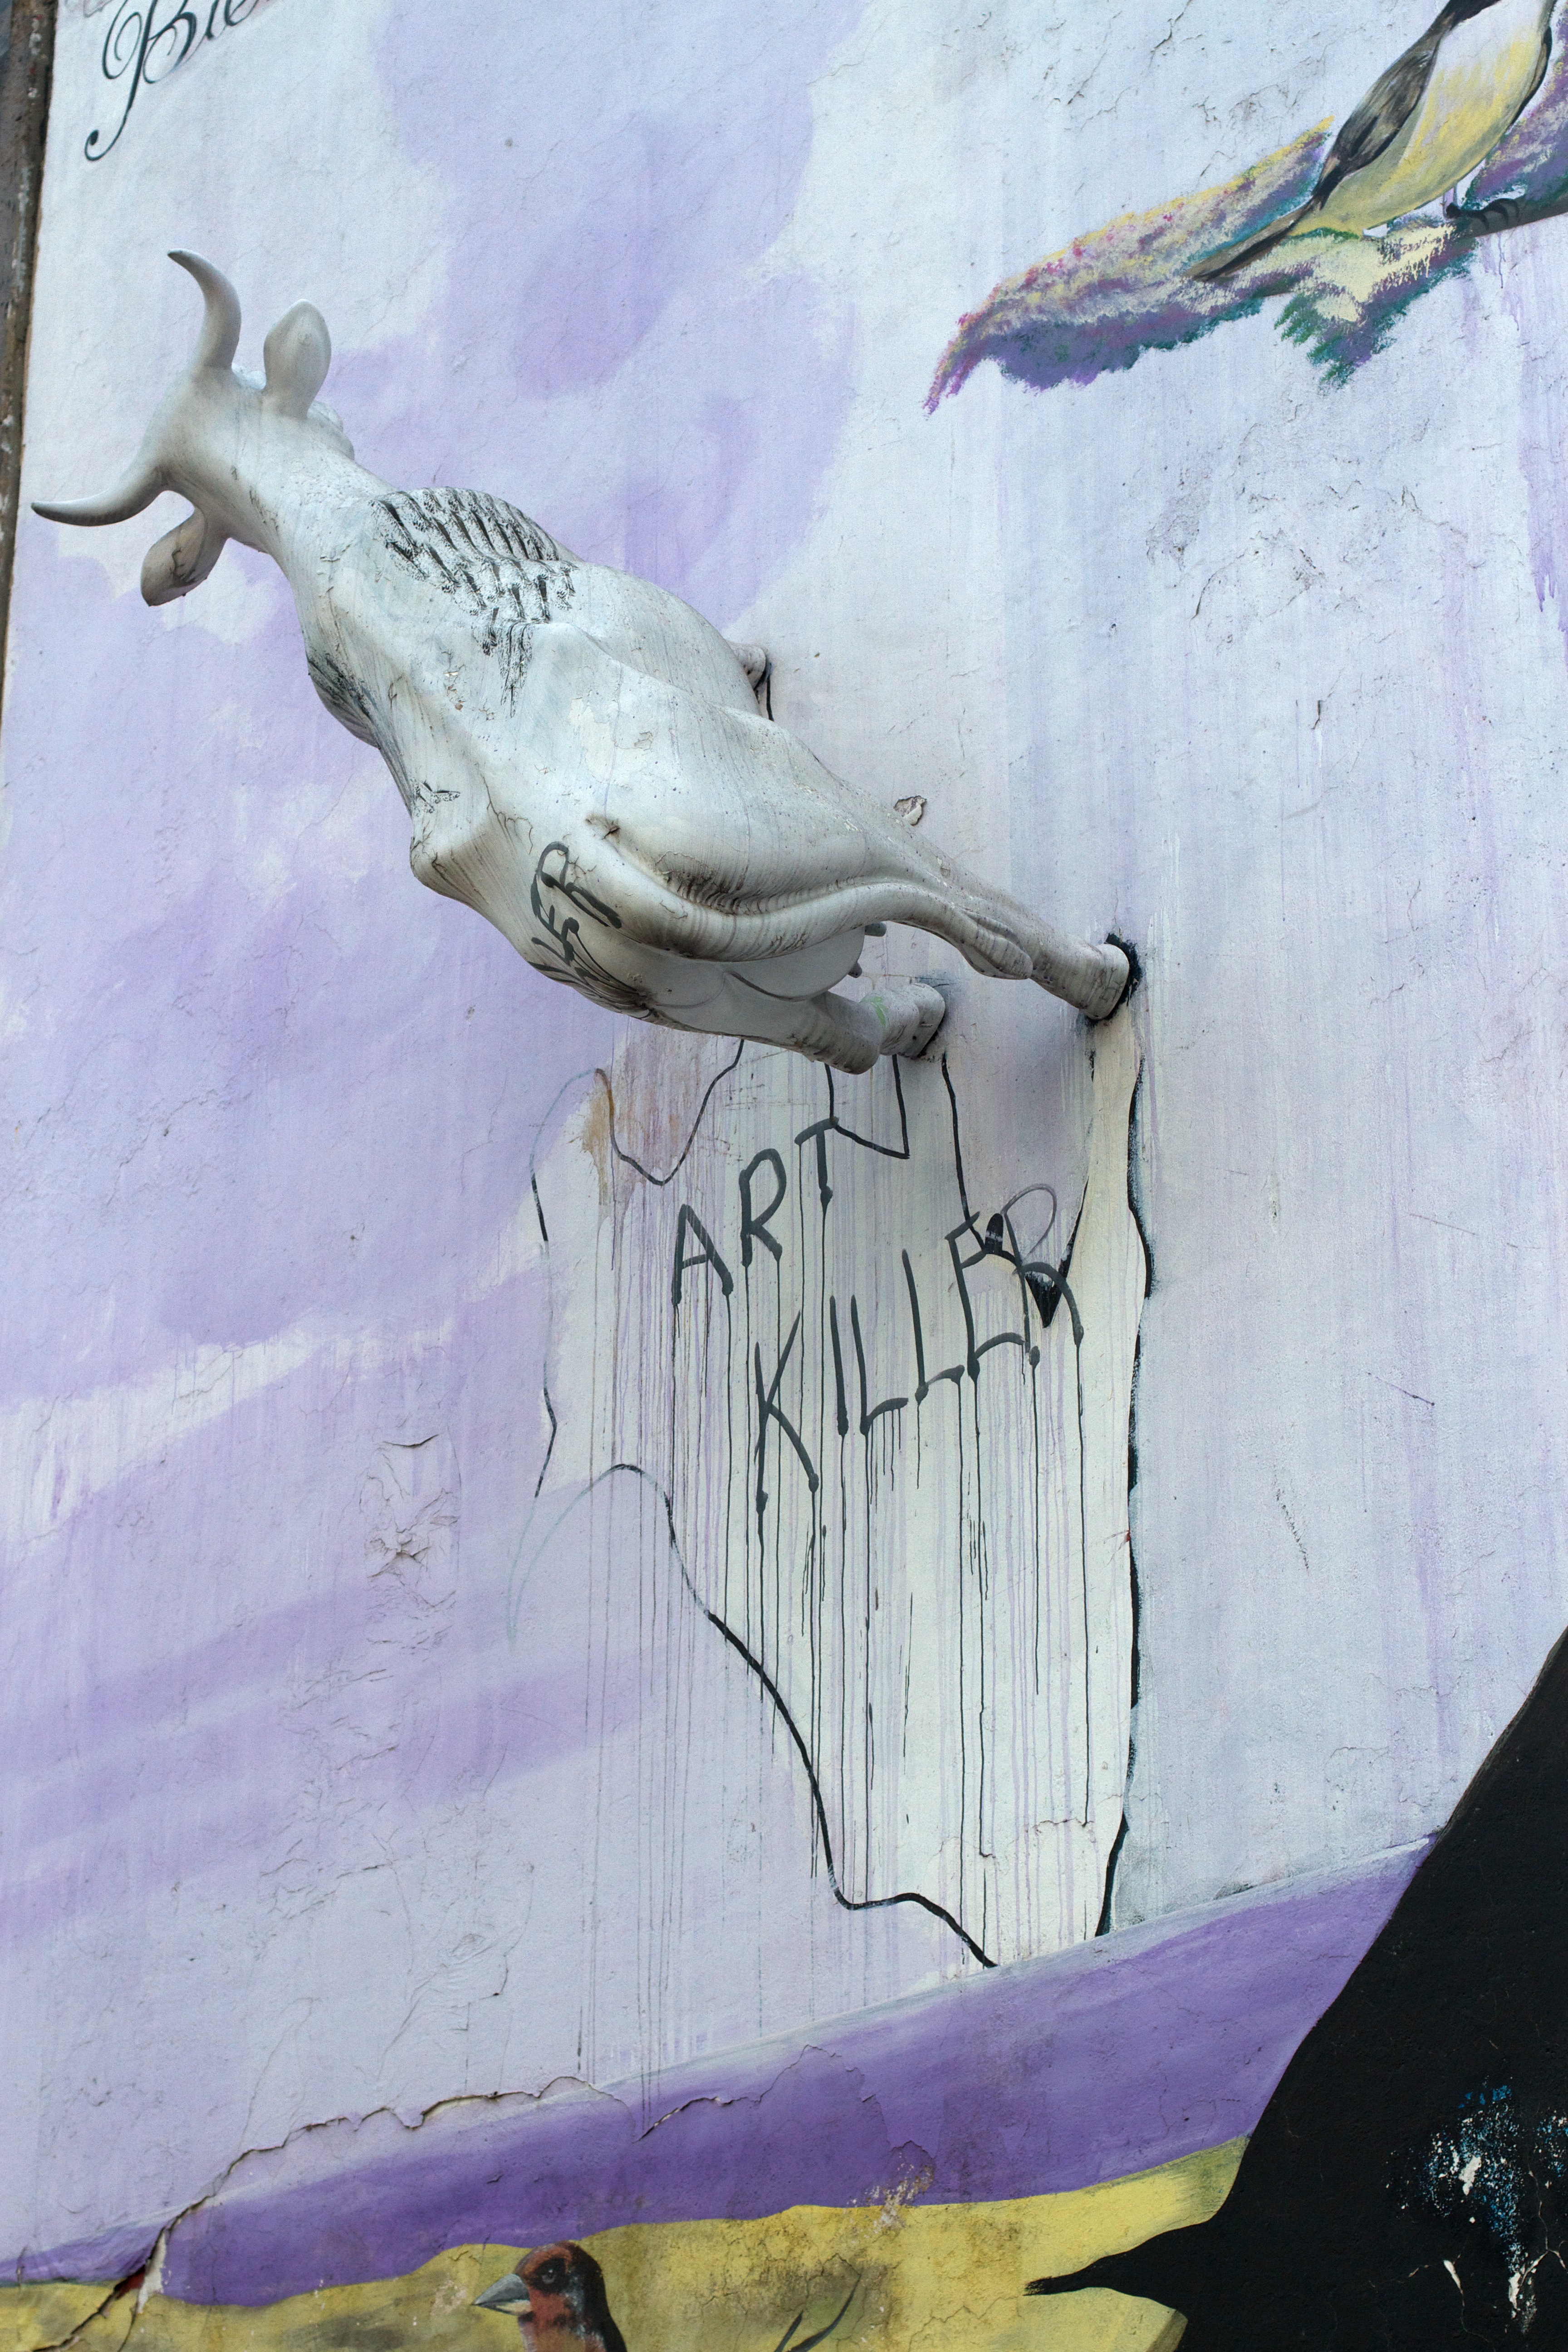
painting, art, sketch, drawing, illustration, mural, modern art, watercolor paint, acrylic paint, figure drawing